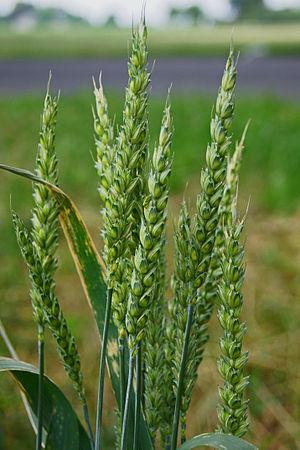
La biologie est la science du vivant. Elle recouvre une partie des sciences de la nature et de l'histoire naturelle des êtres vivants.